Canterbury, Victoria

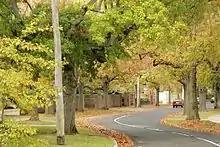
Monomeath Avenue

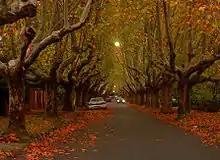
Victoria Avenue

Canterbury is regarded as one of Melbourne's most exclusive suburbs, particularly the "Golden Mile", which is the part of Mont Albert Road, running west from Balwyn Road and the avenues that connect it to Canterbury Road, specifically Monomeath Avenue, which is lined by large, century old oak trees and grand ornate mansions and is home to many notable politicians and leaders of business and industry.